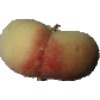
Label: Peach Flat 1